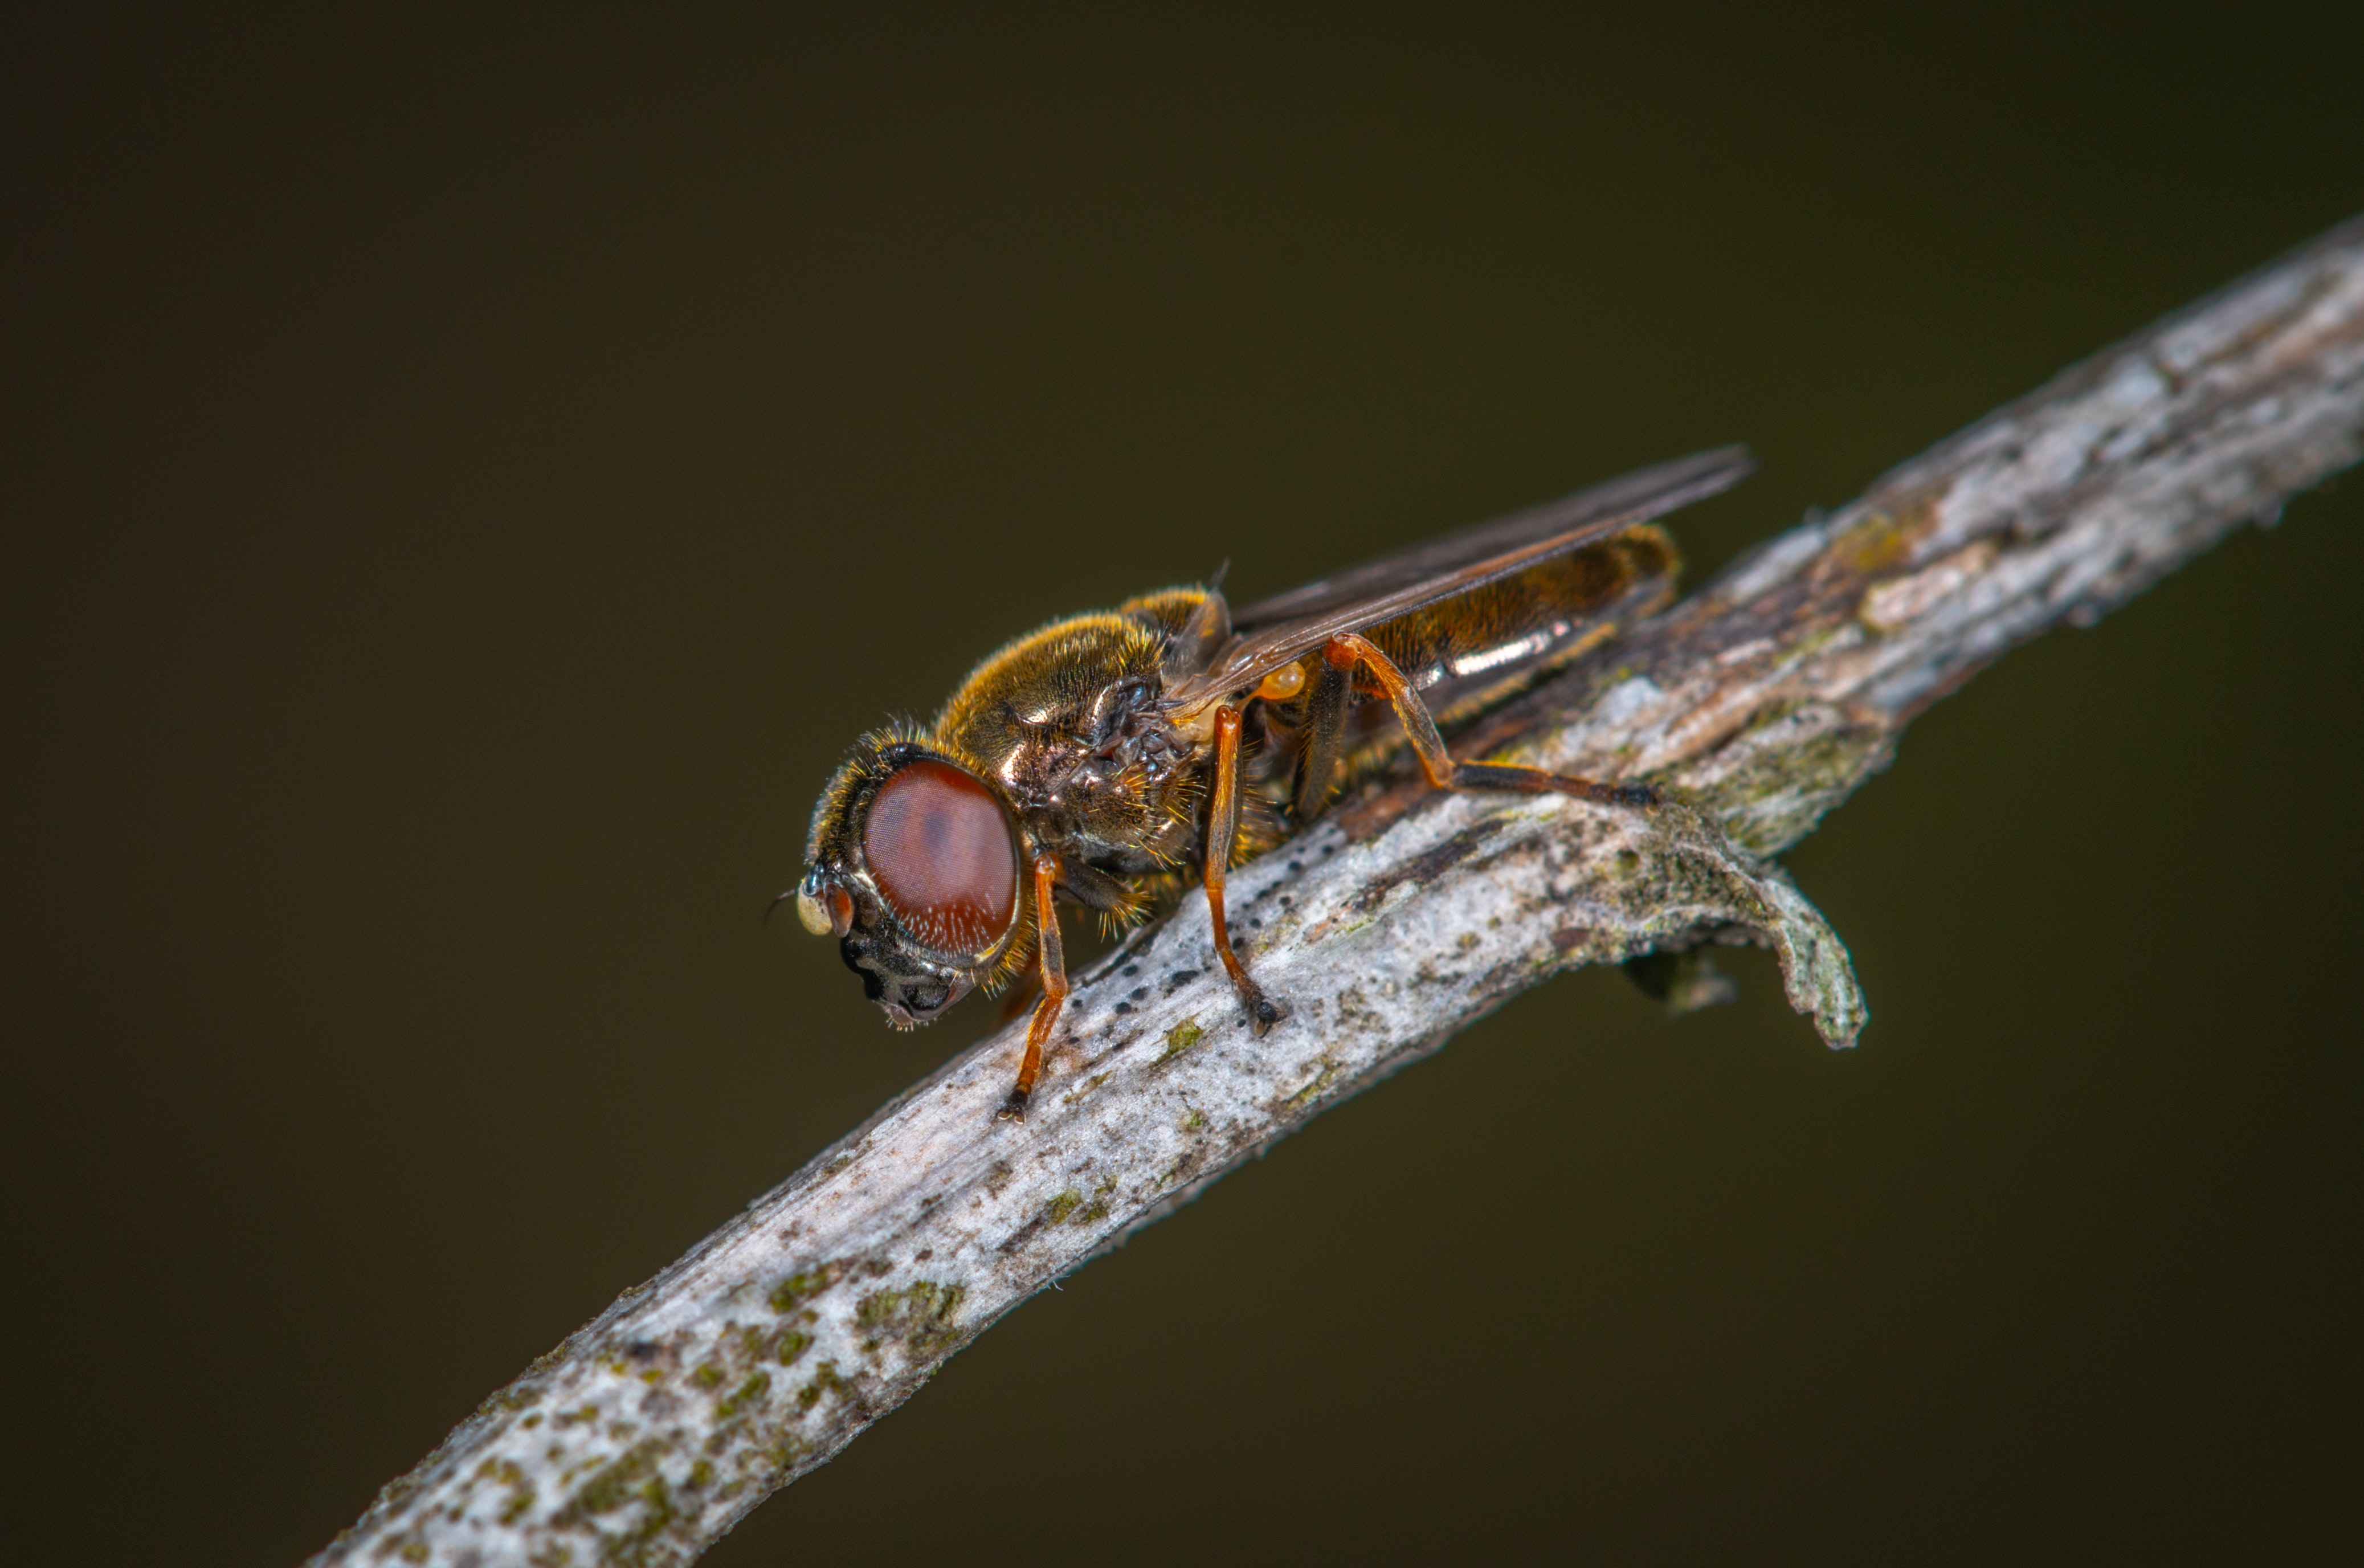
insect, macro photography, invertebrate, pest, close up, fly, Drosophila melanogaster, hoverfly, net winged insects, parasite, eye, arthropod, photography, dragonflies and damseflies, organism, membrane winged insect, dragonfly, tachinidae, wildlife, blowflies